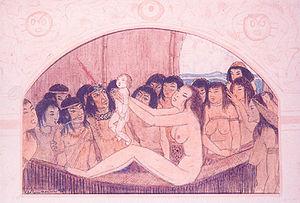
Vicente do Rego Monteiro, né le 19 décembre 1899 à Recife − mort le 5 juin 1970 dans la même ville, est un peintre, dessinateur, sculpteur, professeur et poète brésilien.